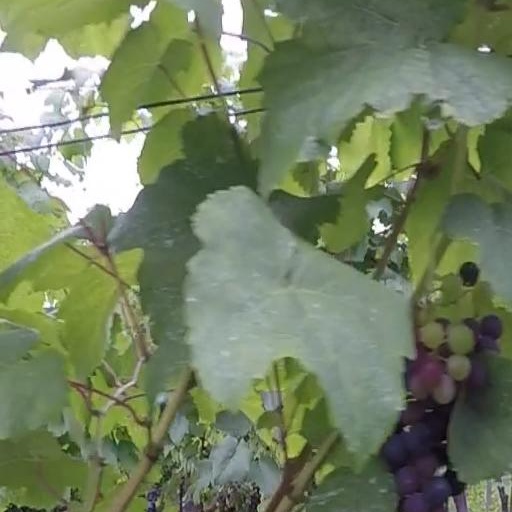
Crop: grape